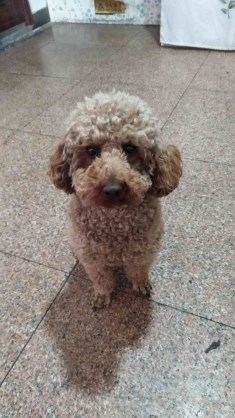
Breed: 7449-n000128-teddy